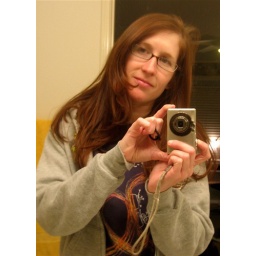
Ready for bed in an old Oktoberfest t-shirt (and taking my picture in the bathroom - again).